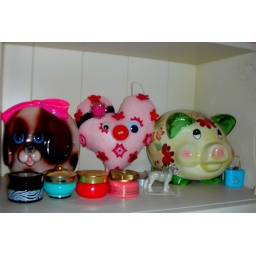
Found in haleys bedroom on her desk shelf. She loves color, color, color!!!